Hobie Cat

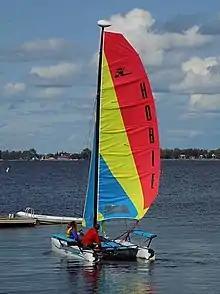
Hobie Getaway, a design with rotomolded plastic hulls

This series of boats is created of rotomolded polyethylene plastic and is intended for casual and new sailors.